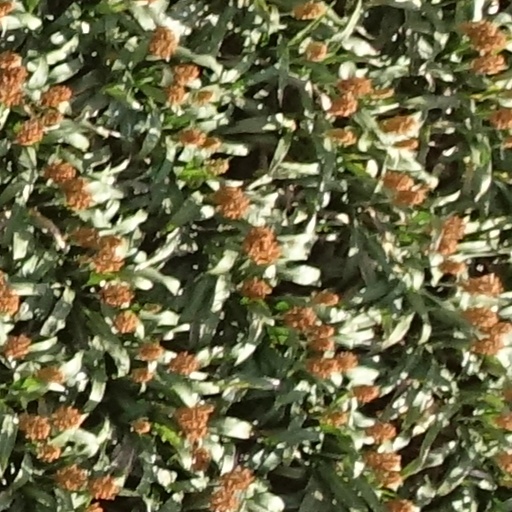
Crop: sorghum